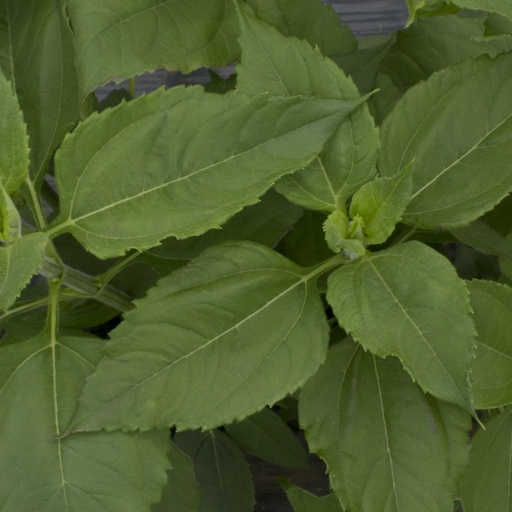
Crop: Jerusalem artichoke